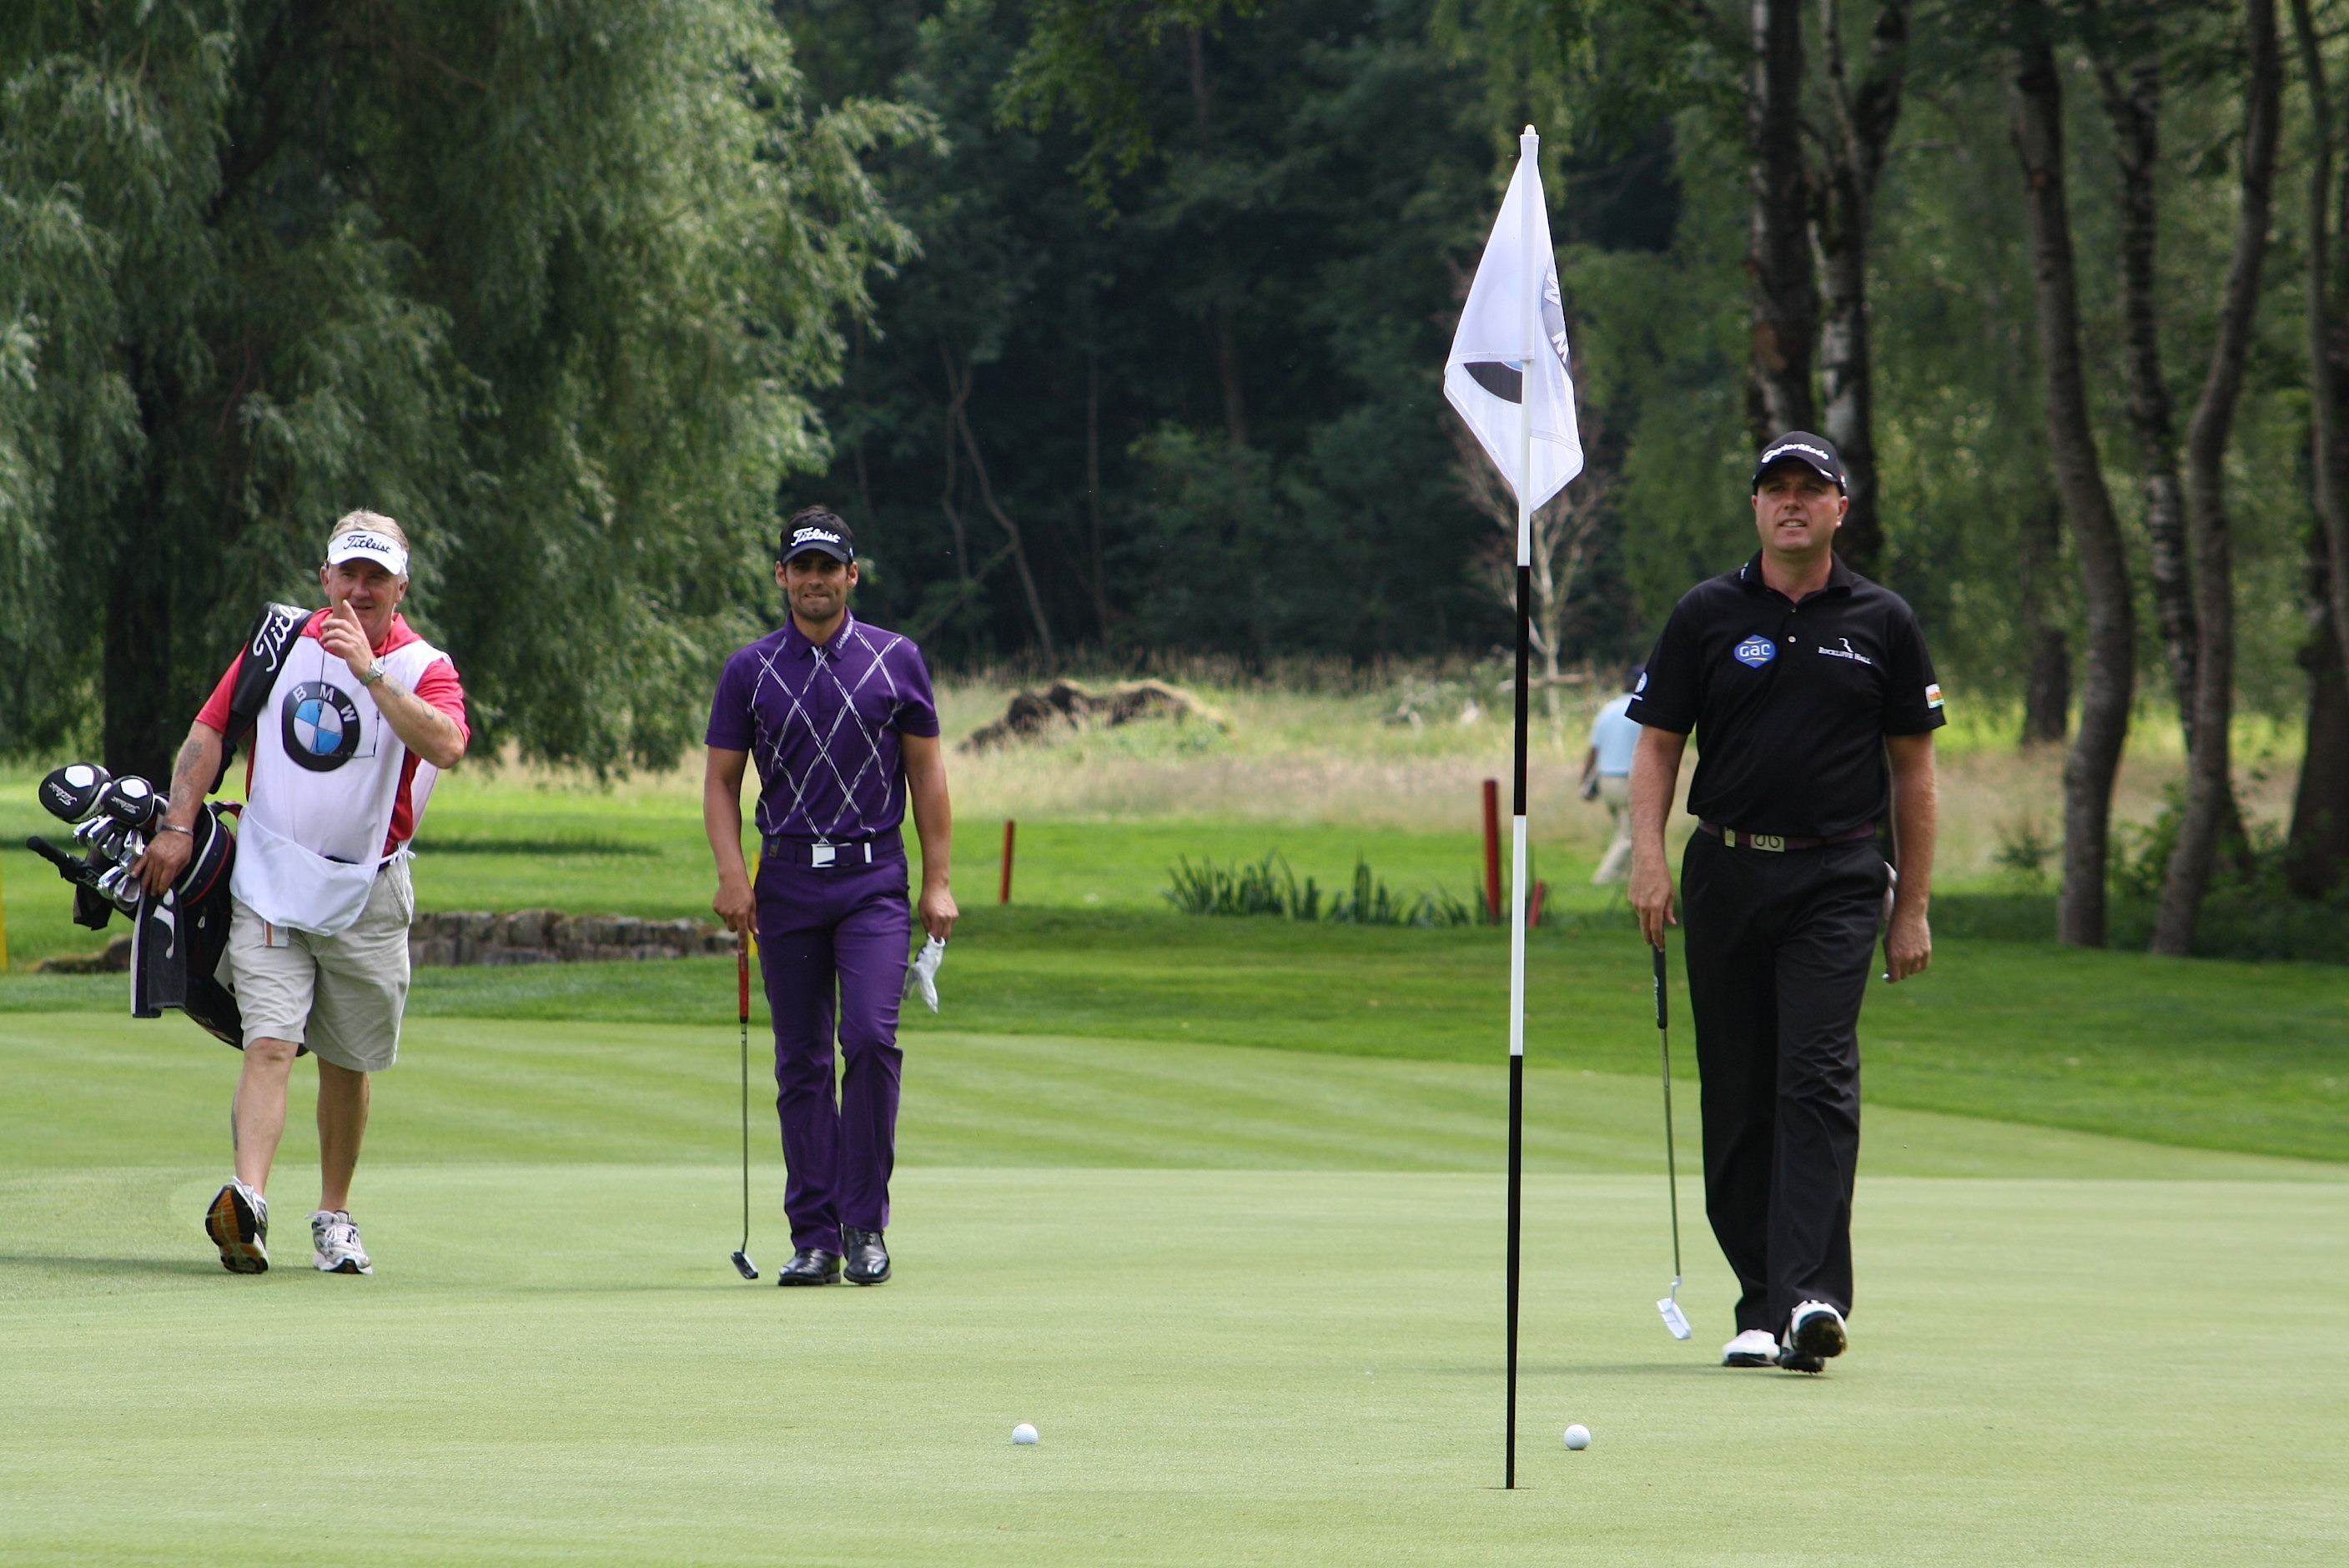
landscape, nature, grass, sky, sport, hole, summer, recreation, spring, green, playing, golf, turf, trees, outdoors, competition, outside, clouds, sports, beautiful, course, players, tournament, golfer, ball game, golfers, outdoor recreation, individual sports, competition event, fourball, lee slattery, graeme strom, duffer